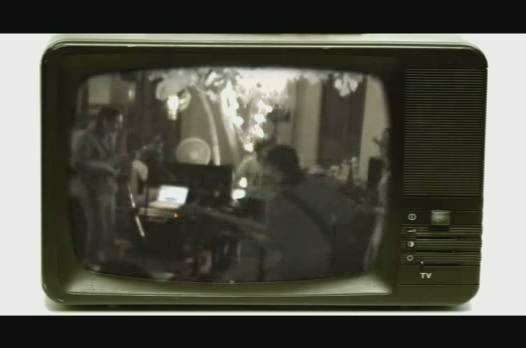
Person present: No